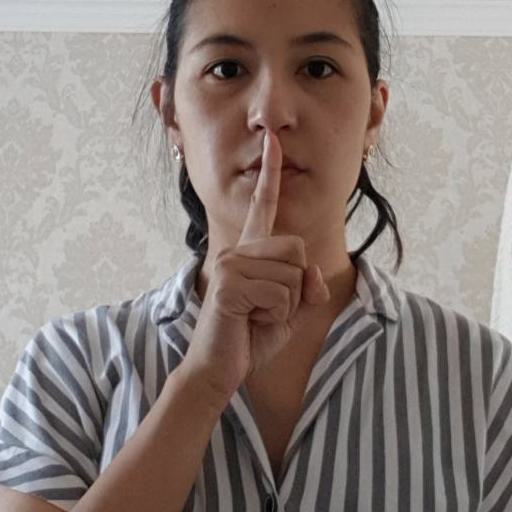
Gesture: mute